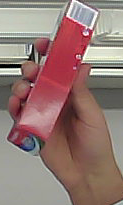
Product: colgate_toothpaste